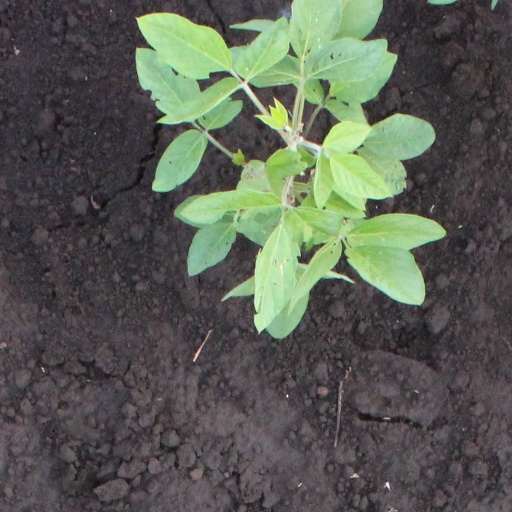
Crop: soybean